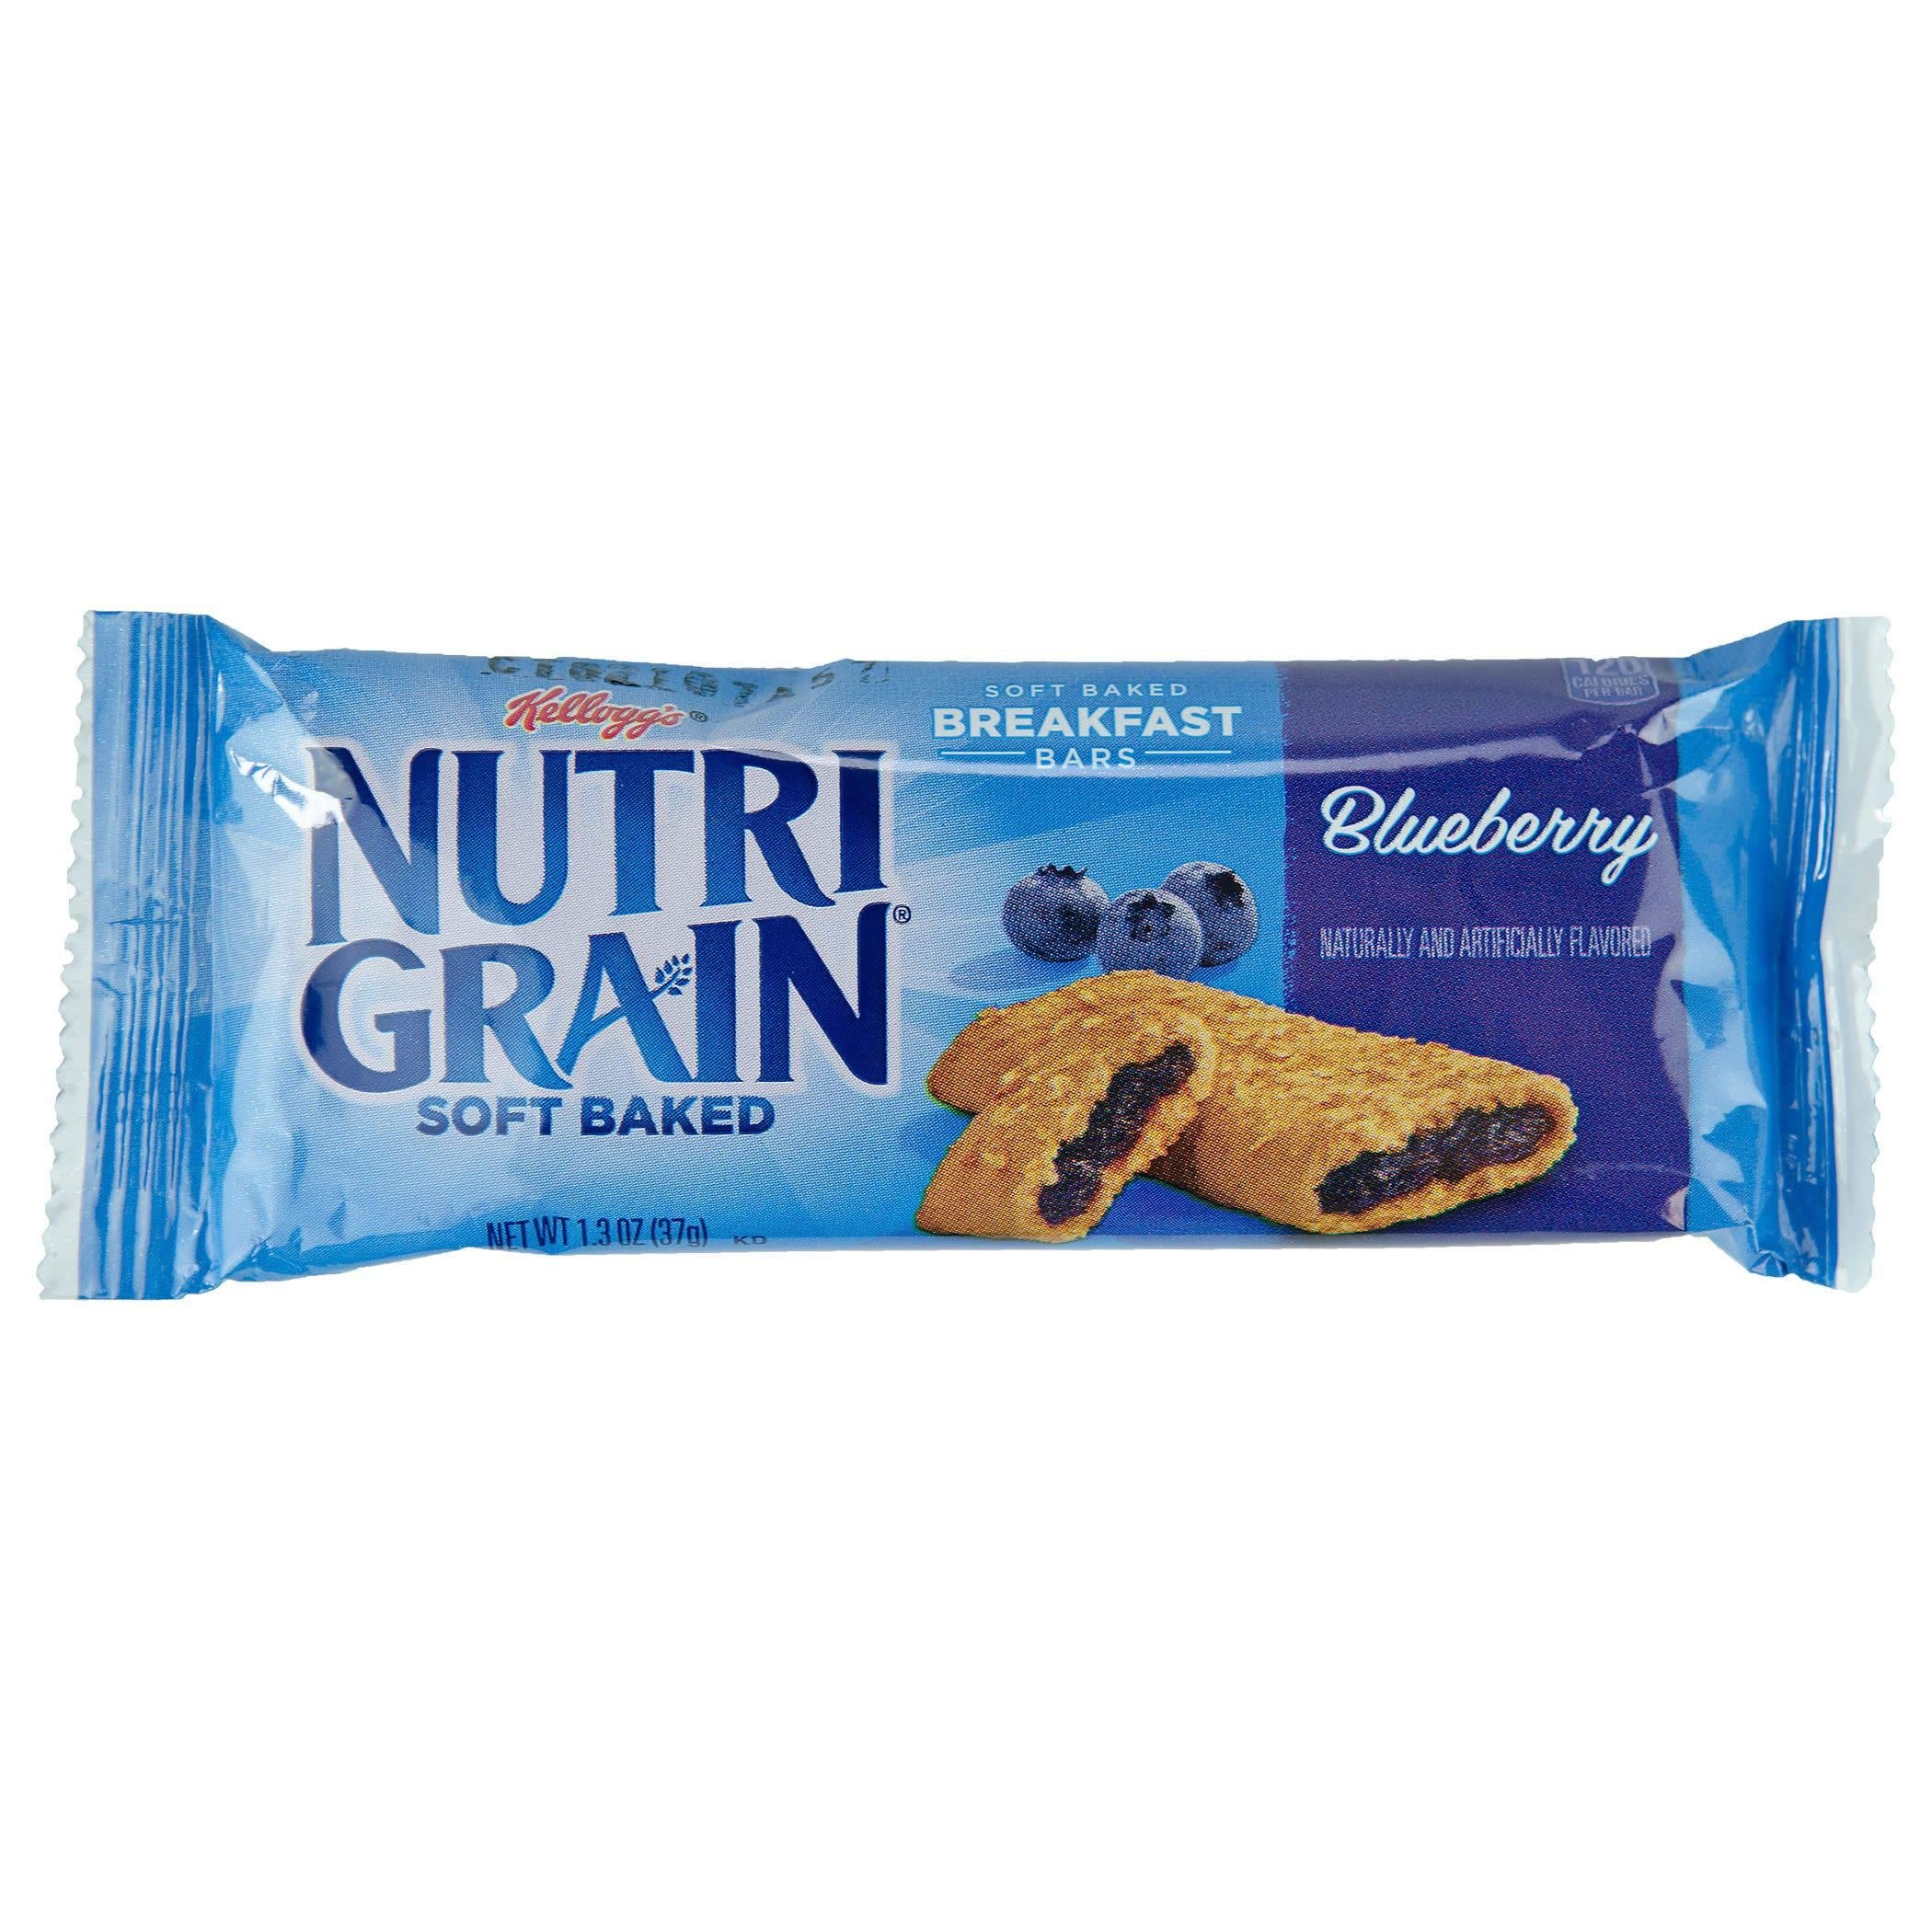
Item Name: Kellogg's Nutri-Grain Cereal Bars (Blueberry, 1.3 oz Packages, Pack of 48)
Bullet Point 1: Made with real fruit and whole grains, Nutri-Grain Soft Baked Breakfast Bars make a delicious addition to any balanced breakfast and are a perfect grab-n-go snack
Bullet Point 2: Rise and thrive with a soft, chewy crust made with whole grains and a sweet blueberry filling for feel-good mornings
Bullet Point 3: Good source of 8 vitamins and minerals; Made with whole grain (8 grams per serving); No high-fructose corn syrup; No artificial flavors; No colors from artificial sources
Bullet Point 4: Convenient, travel-ready, and ideal for on-the-go moments and busy mornings; Stock your home pantry, stow at the office, and pack in a backpack or tote bag
Bullet Point 5: Includes 3, 20.8-ounce value-sized boxes; 16 Nutri-Grain Soft Baked Breakfast Bars Blueberry per box, 48 bars total; Individually wrapped and packaged for freshness and great taste
Value: 48.0
Unit: packs

Price: 51.85